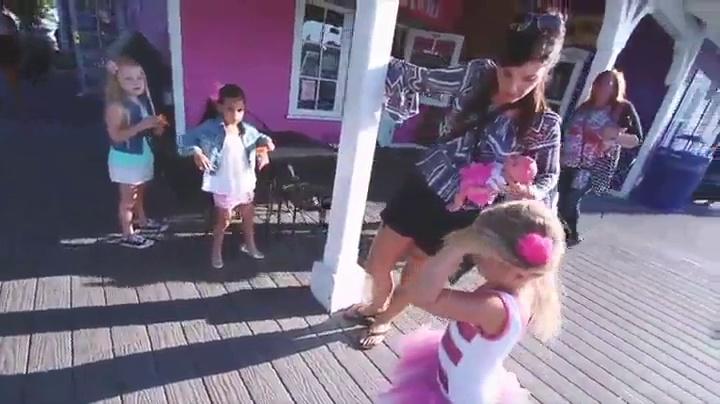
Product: Adora ToddlerTime Girl Doll, Macaraccoon, Weighted Vinyl Baby Doll Toy with Soft Body, 20-inch (Ages 6+)
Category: Toys & Games | Dolls & Accessories | Dolls
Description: Macaraccoon toddler baby doll is 20" from head to toe, and made of baby powder scented high quality vinyl with a moveable head, arms, and legs.
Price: $86.49
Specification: ProductDimensions:10x5x20inches|ItemWeight:2.3pounds|ShippingWeight:3.75pounds(Viewshippingratesandpolicies)|DomesticShipping:ItemcanbeshippedwithinU.S.|InternationalShipping:ThisitemcanbeshippedtoselectcountriesoutsideoftheU.S.LearnMore|ASIN:B01N3QP9QY|Itemmodelnumber:217901|Manufacturerrecommendedage:6-16years